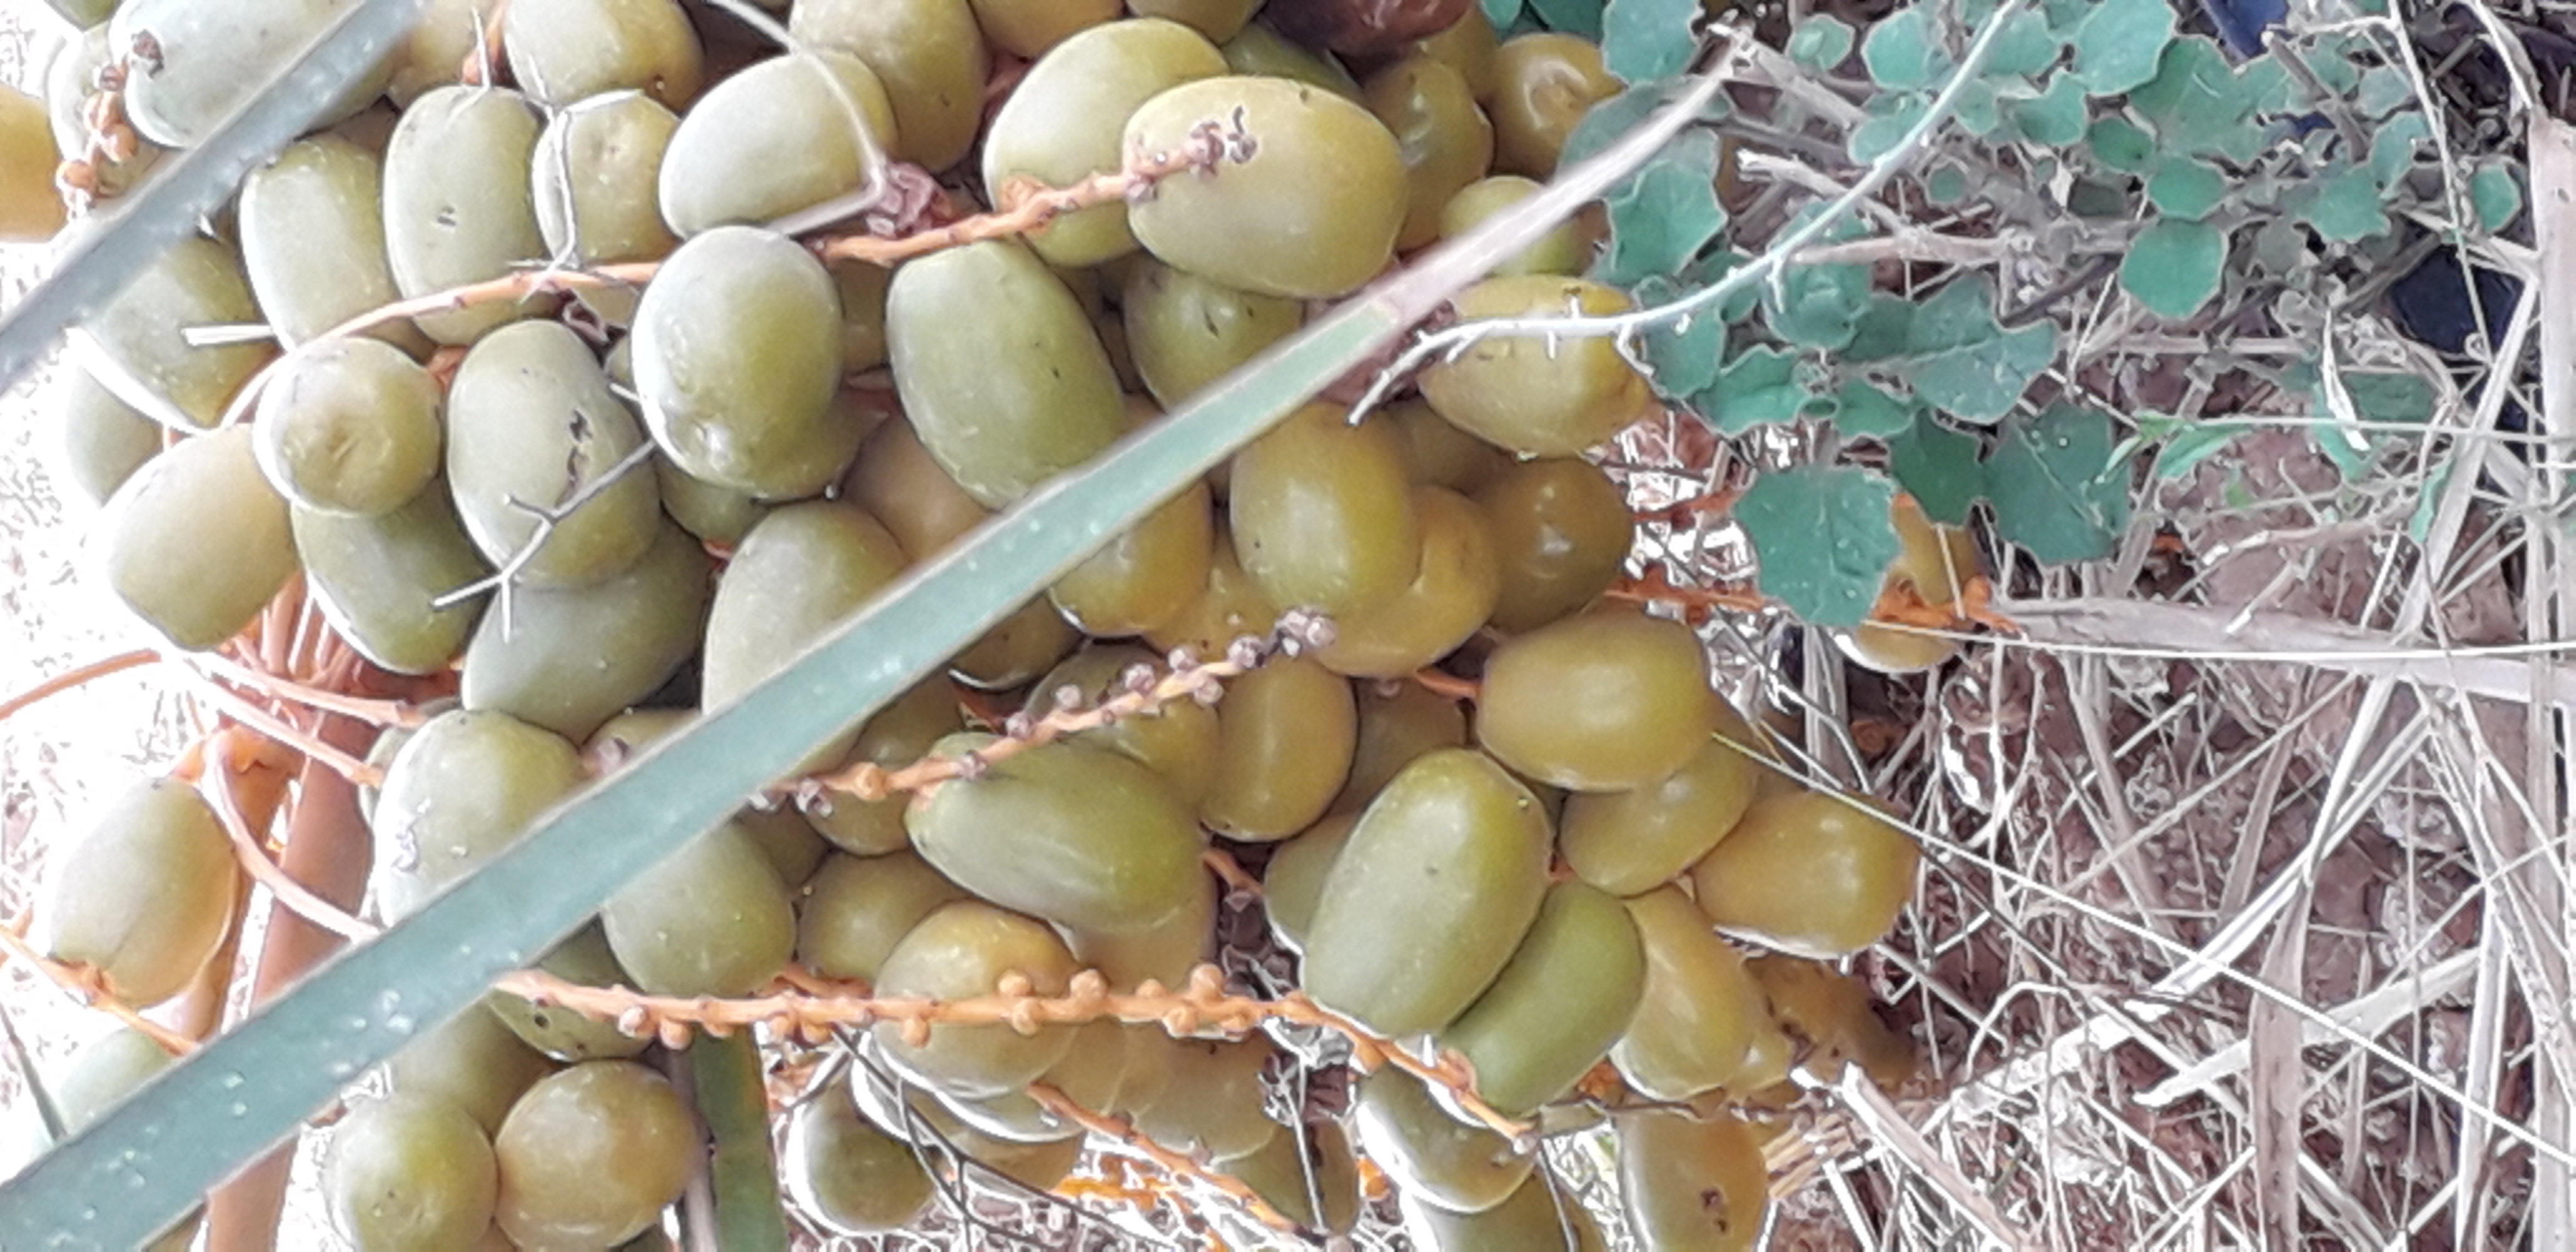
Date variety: Boufagous